Gear Homestead

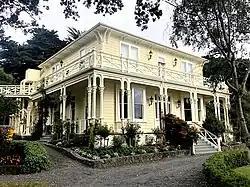

Gear Homestead, named Okowai ('muddy water') by its owner James Gear, is a historic building in Porirua, New Zealand. It was listed by the New Zealand Historic Places Trust (since renamed to Heritage New Zealand) as a Category 2 historic place in 1983.